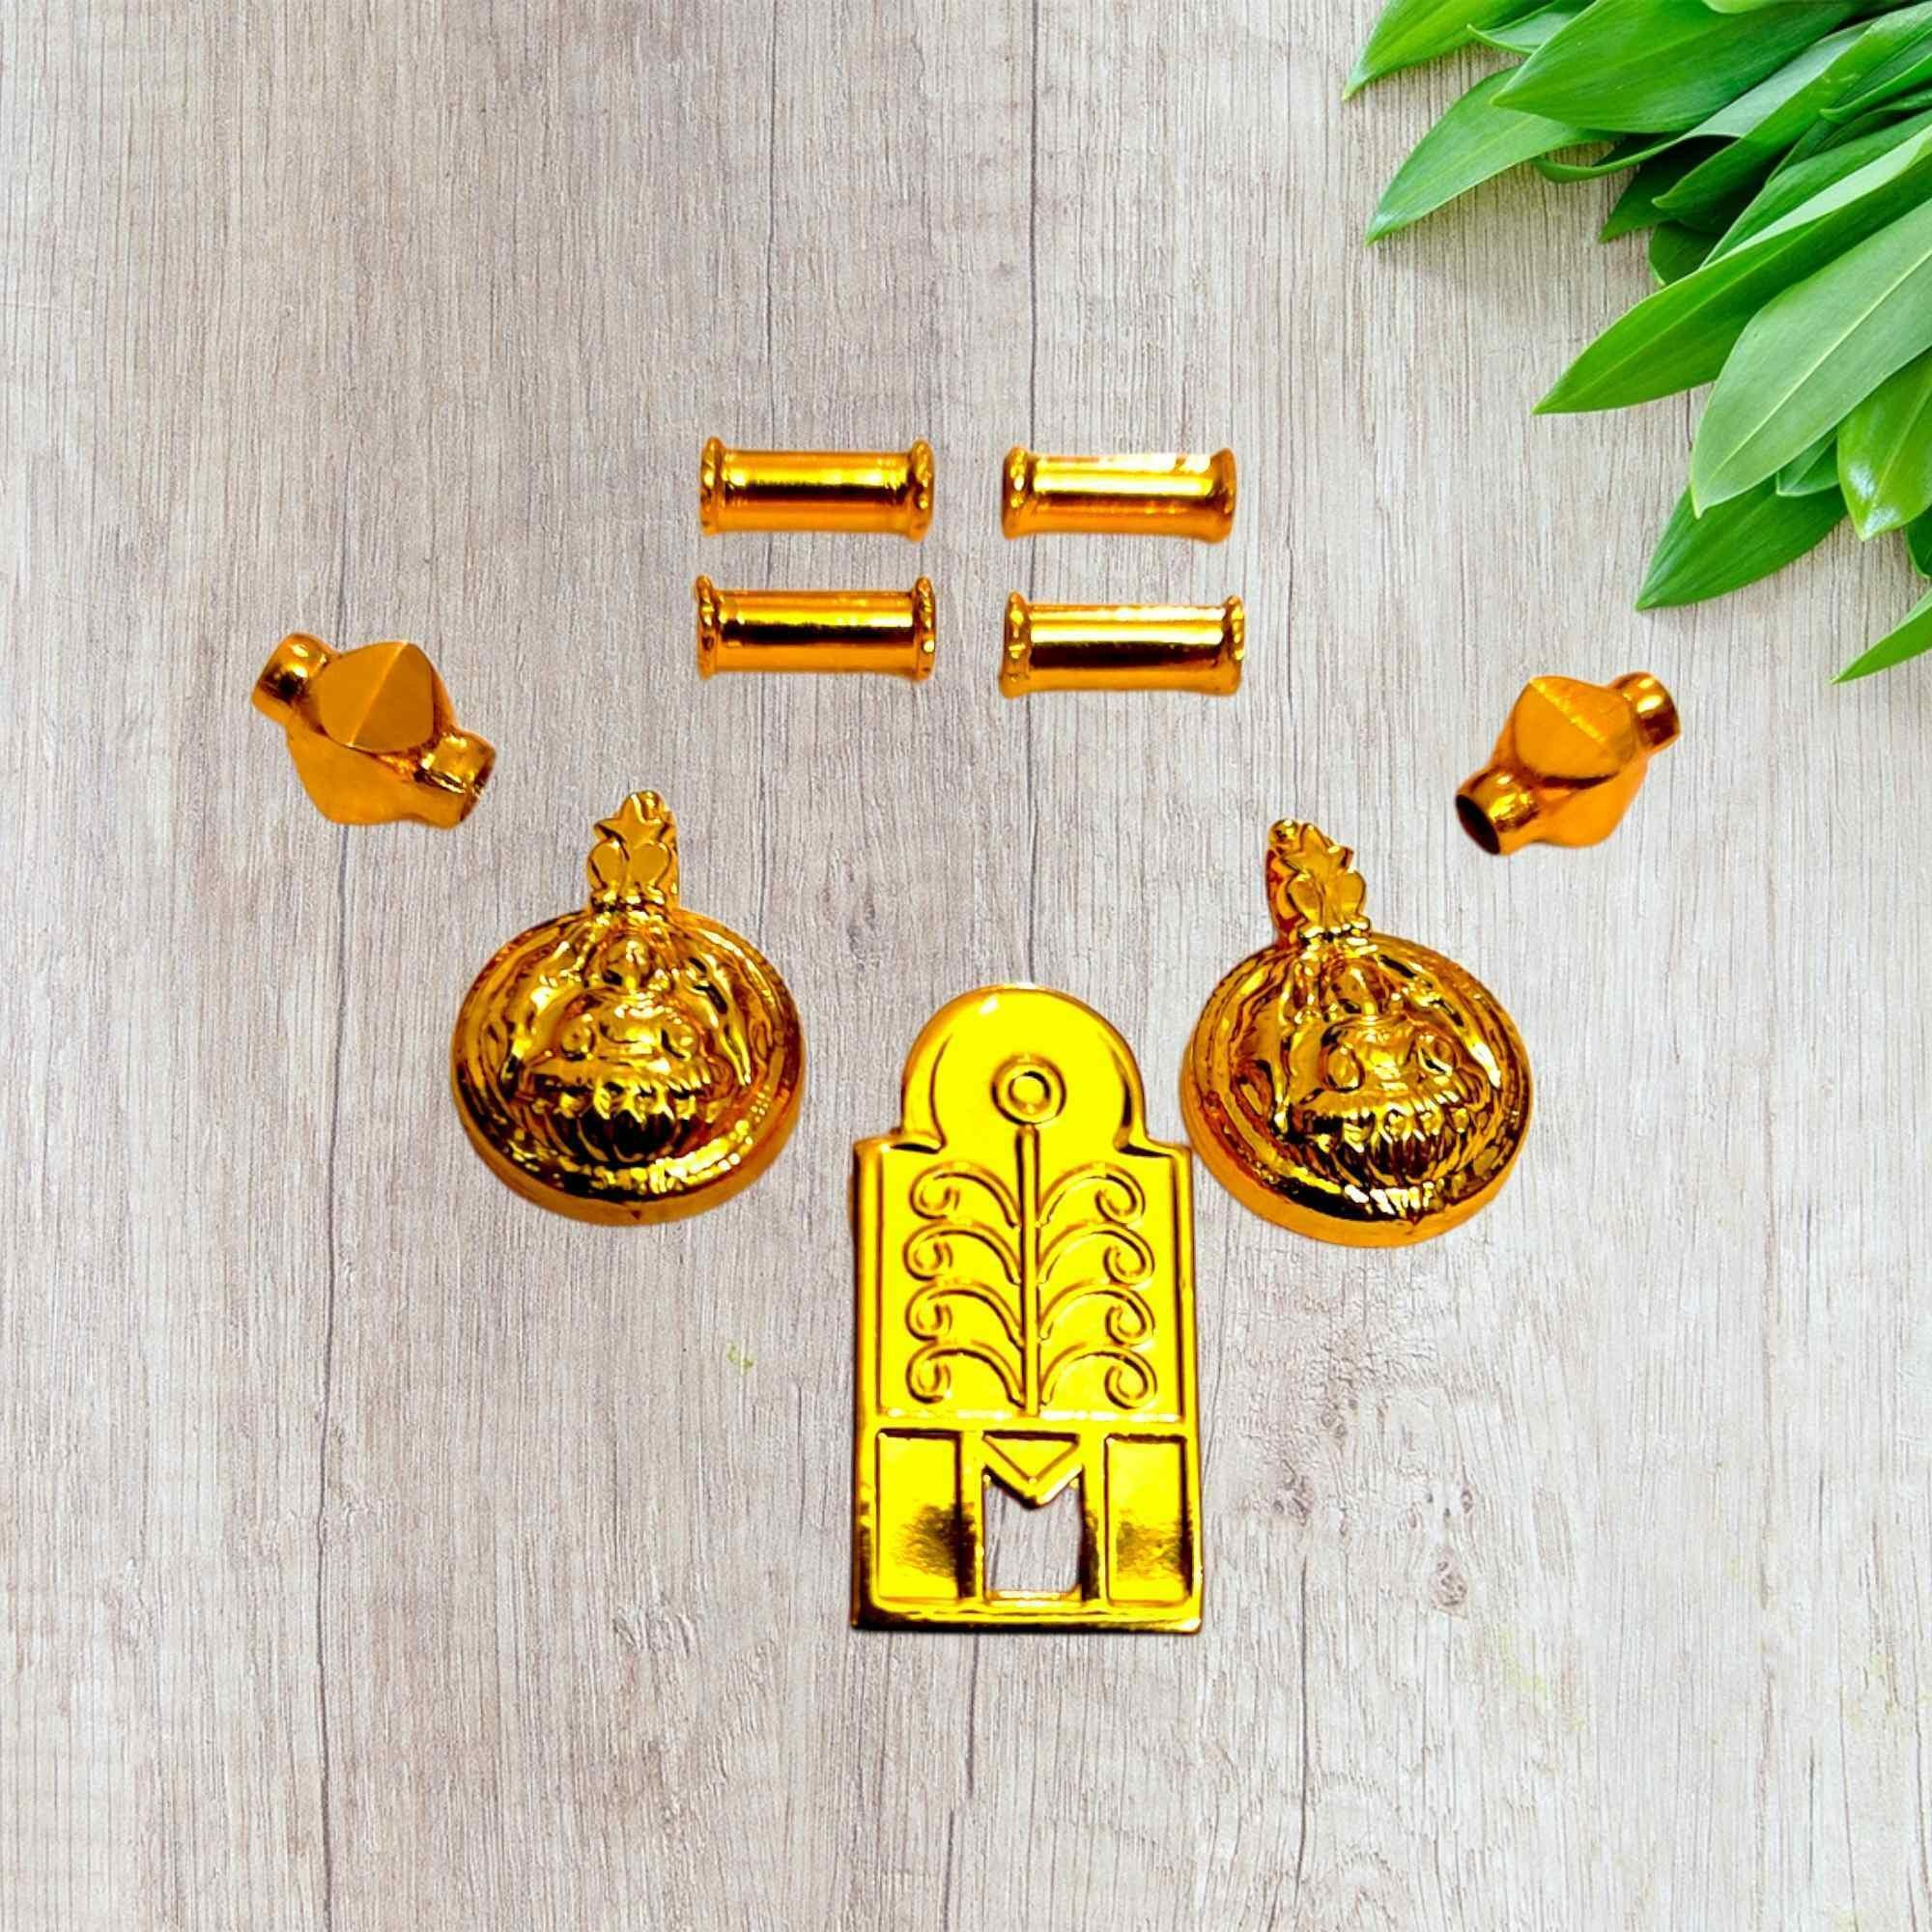
TGS GOLD COVERING Thali Urukal Mangalsutra set Mangalyam for Womens
Type: Necklaces & Pendants
Brand: TGS GOLD COVERING
Price: Rs. 469
TGS GOLD COVERING Thali Urukal Mangalsutra set Mangalyam for Womens